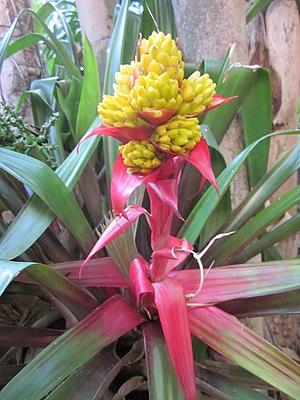
Aechmea mertensii est une espèce de plantes de la famille des Bromeliaceae qui se rencontre largement en Amérique du Sud.
Un jardin de fourmis est le nom du nid construit par deux espèces de fourmis arboricoles, Camponotus femoratus et Pachycondyla goeldii, que l'on retrouve en Guyane.